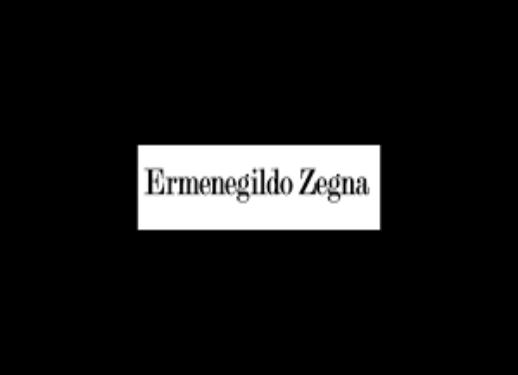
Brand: Ermenegildo Zegna
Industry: Clothes